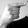
ASL letter: G